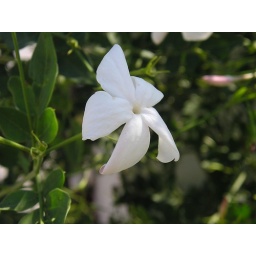
white flower by fantomsam